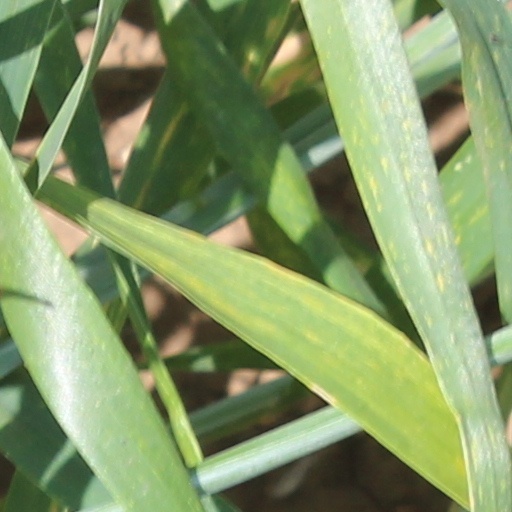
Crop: wheat